Aksoltan Ataýewa

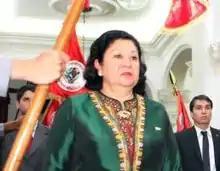
Ataýewa in 2013

Aksoltan Töräýewna Ataýewa (born 6 November 1944) is a Turkmen politician who has served as the permanent representative of Turkmenistan to the United Nations since 23 February 1995. As of 2019, she is the most senior permanent representative from any nation currently serving, having held office for over 25 years. In 2019, she was named a Hero of Turkmenistan.